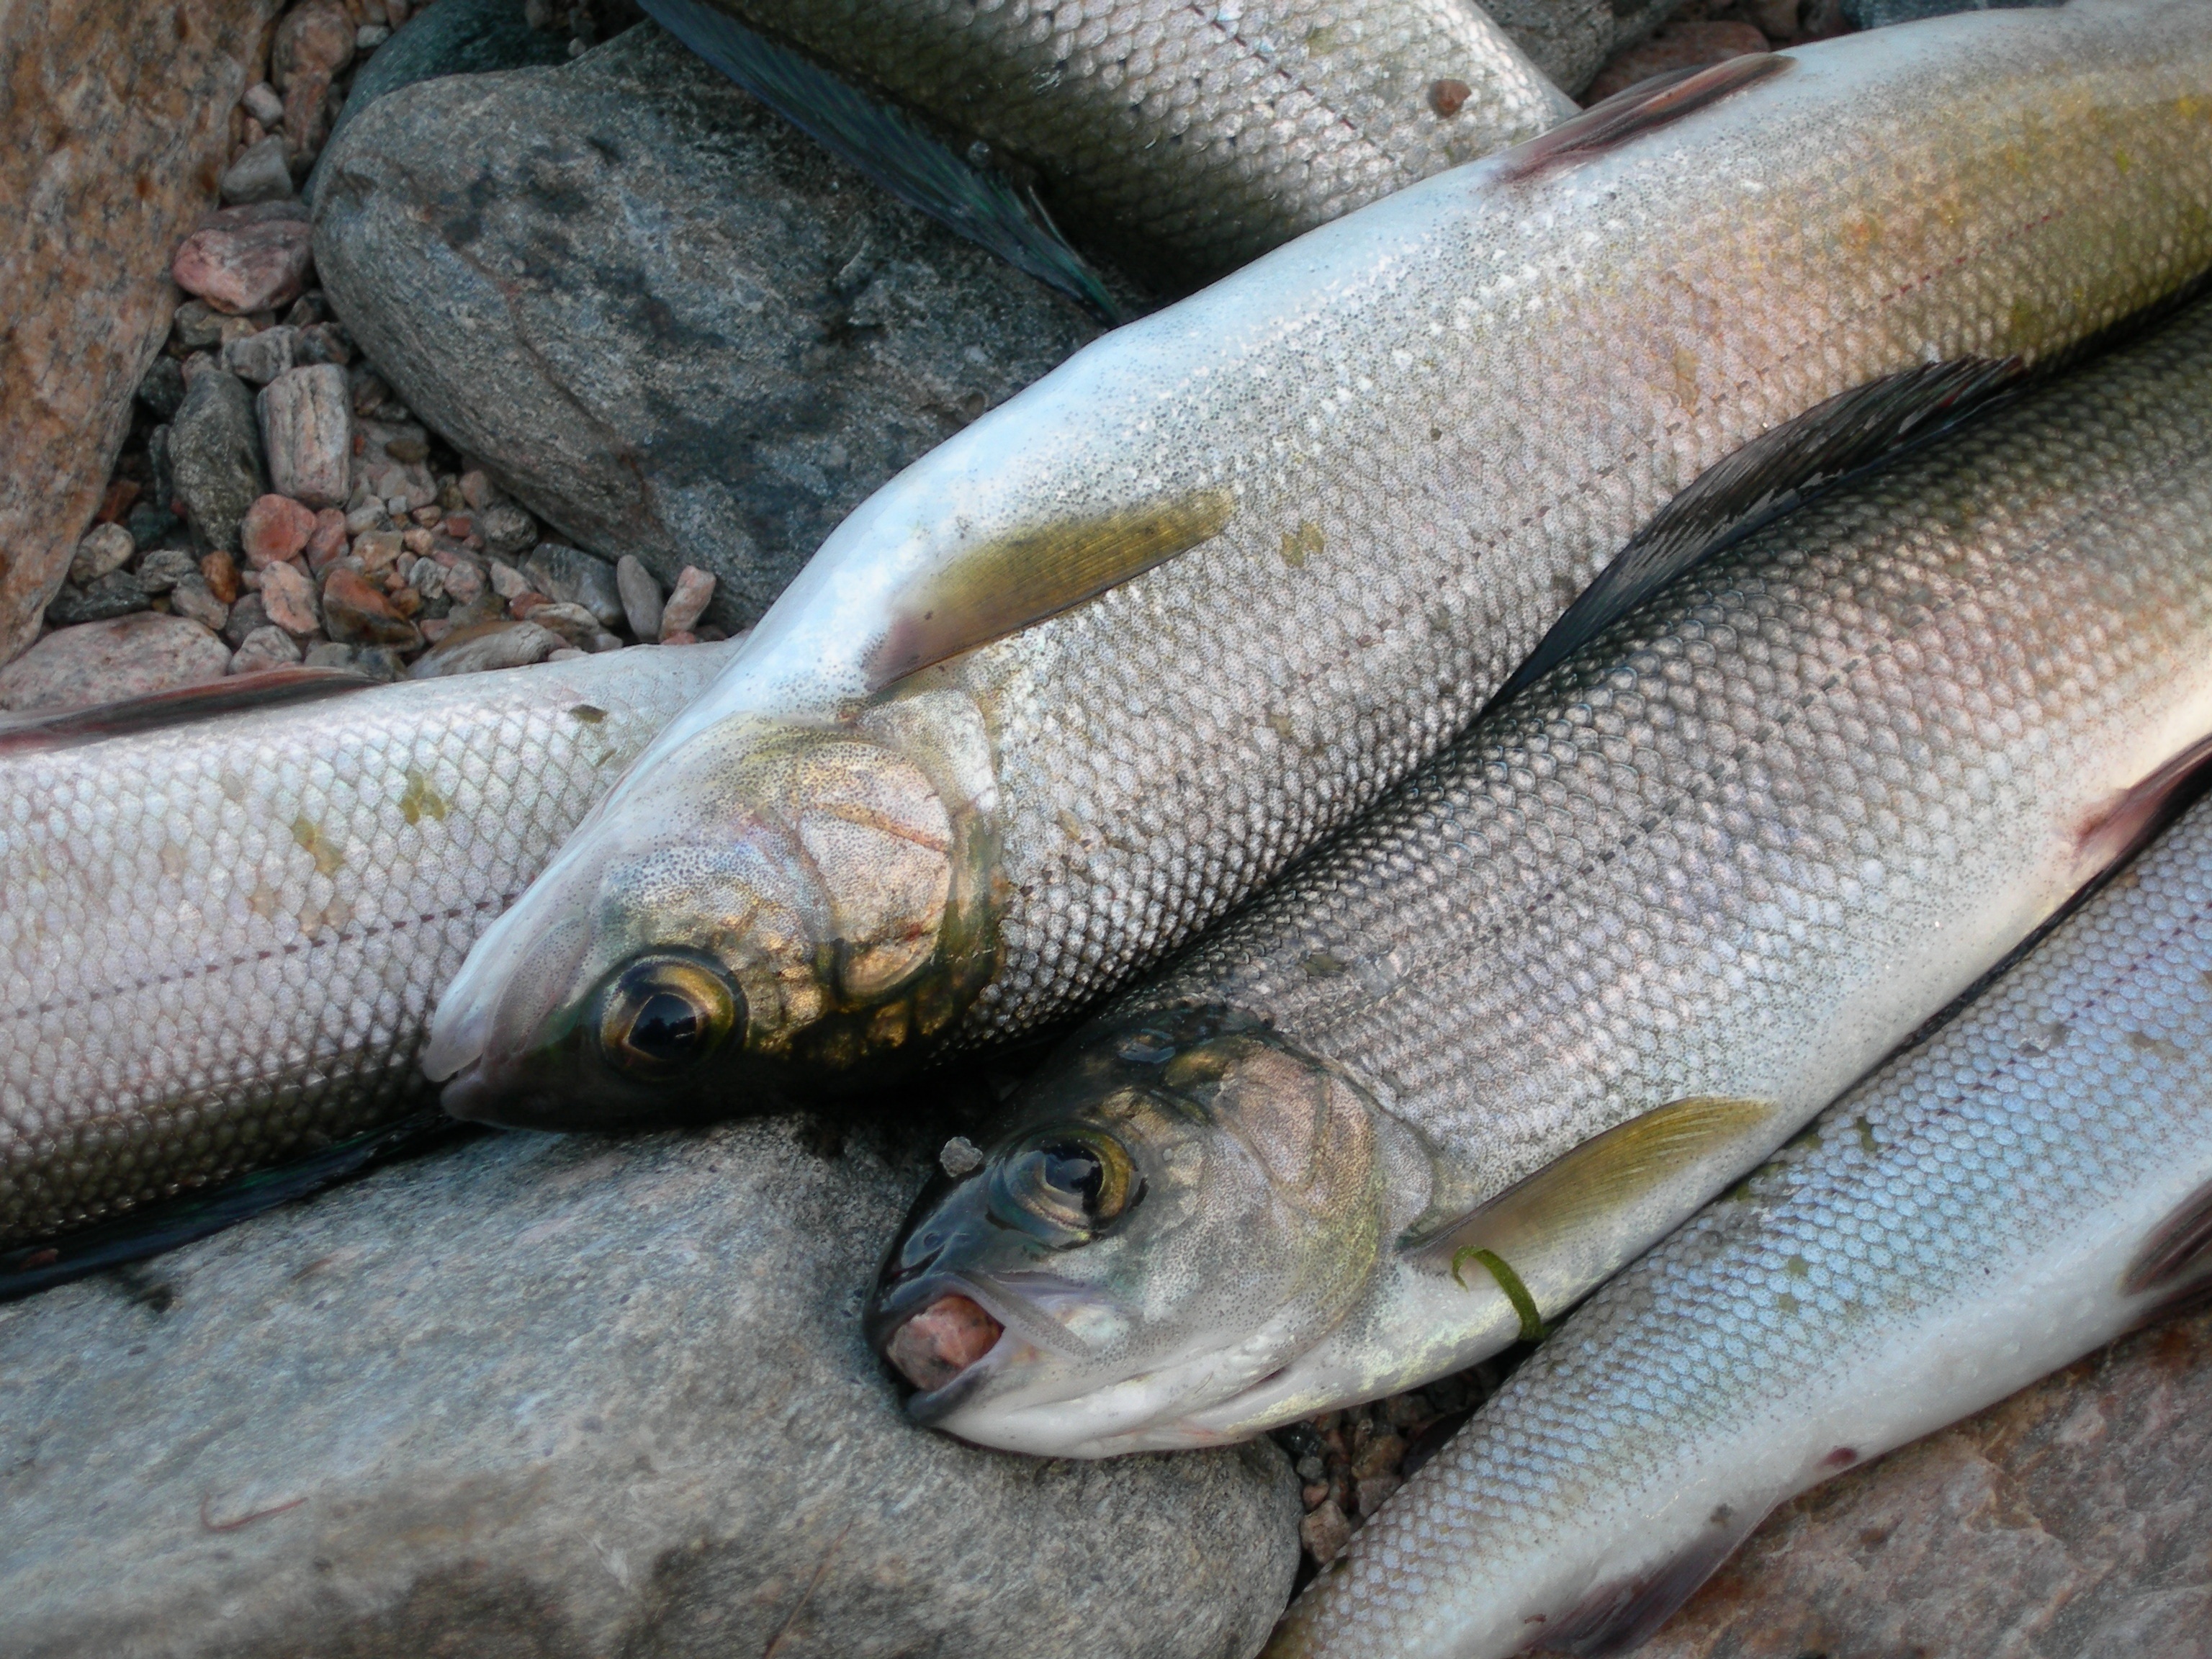
fishing, fish, fauna, bass, vertebrate, milkfish, catch, trout, cod, omul, northern pike, recreational fishing, oily fish, barramundi, common rudd